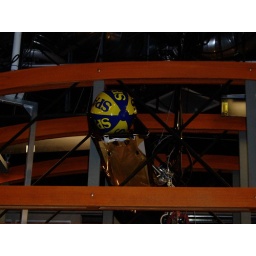
This SPAM beach ball was lodged up in the rafters for some time.